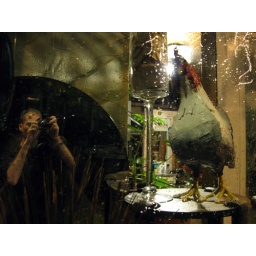
back home shooting plaster chickens in the rain